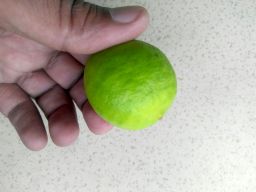
Fruit: Lime
Quality: Good